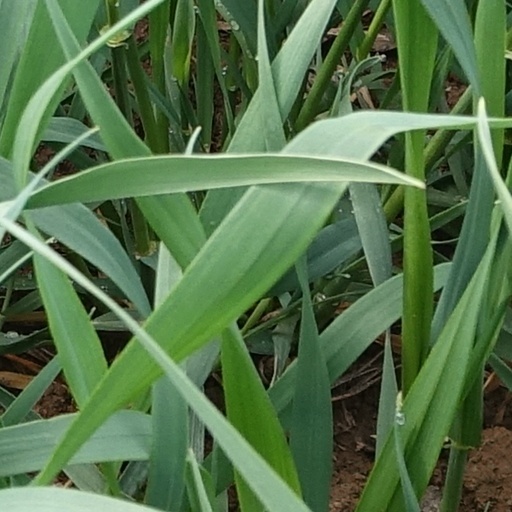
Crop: wheat